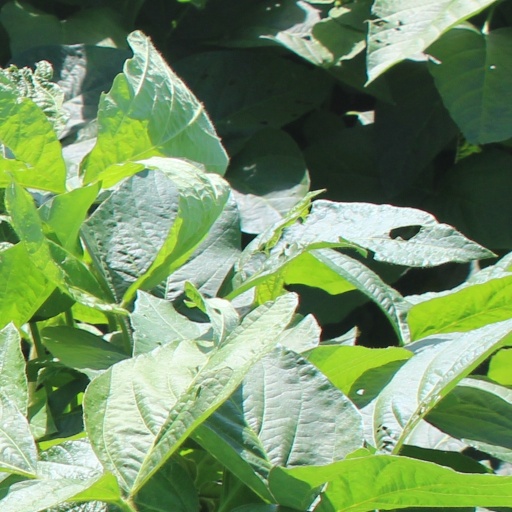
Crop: soybean